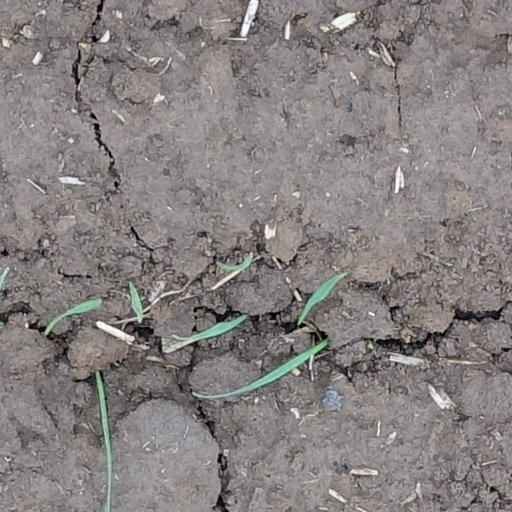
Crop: wheat